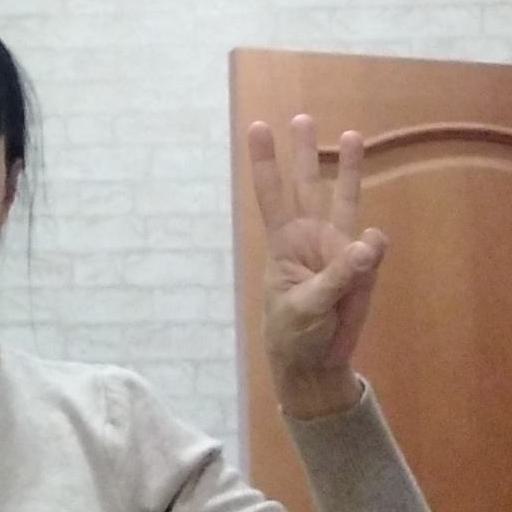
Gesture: three